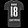
Label: T - shirt / top